Levedale

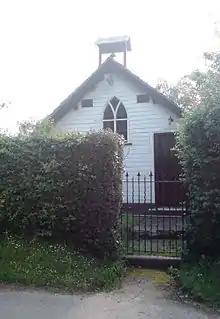
Levedale Mission Church, May 2008

In ancient times, there was a chapel of ease at Levedale dedicated to St Laurence but it had reportedly fallen into disuse by 1563